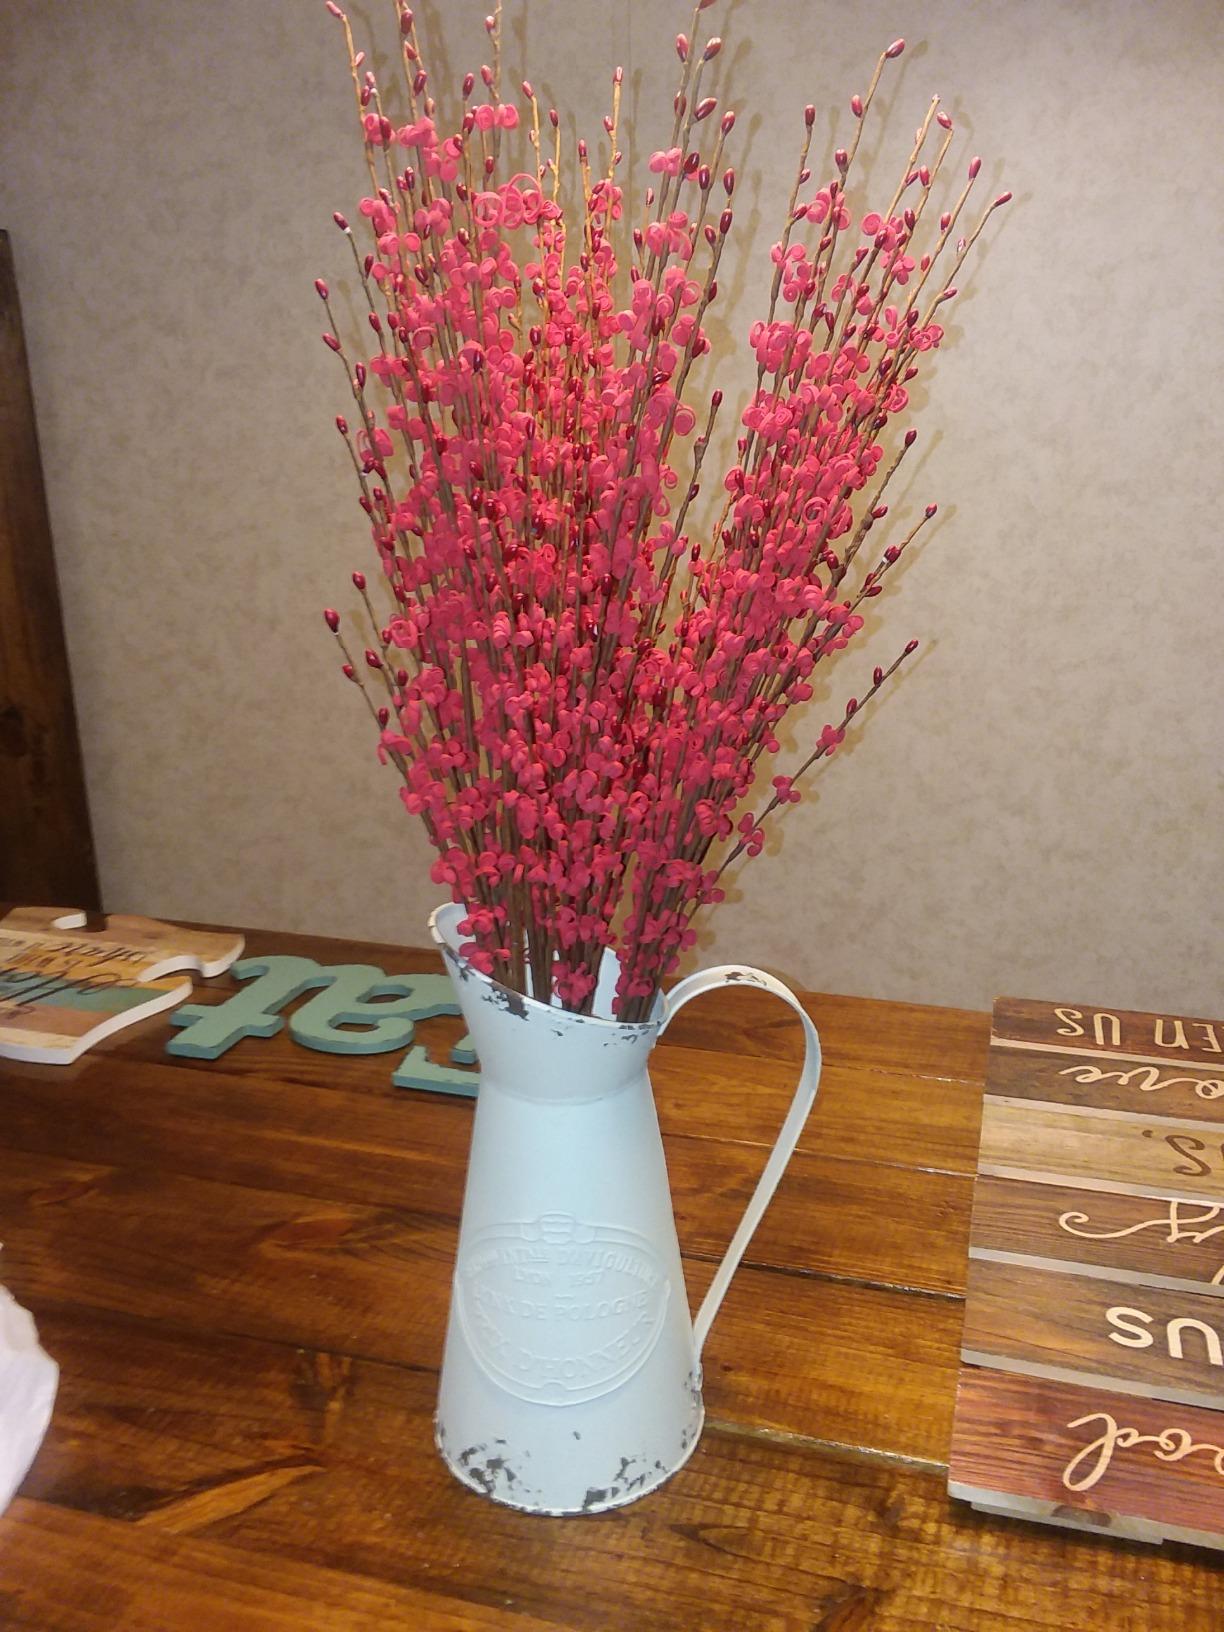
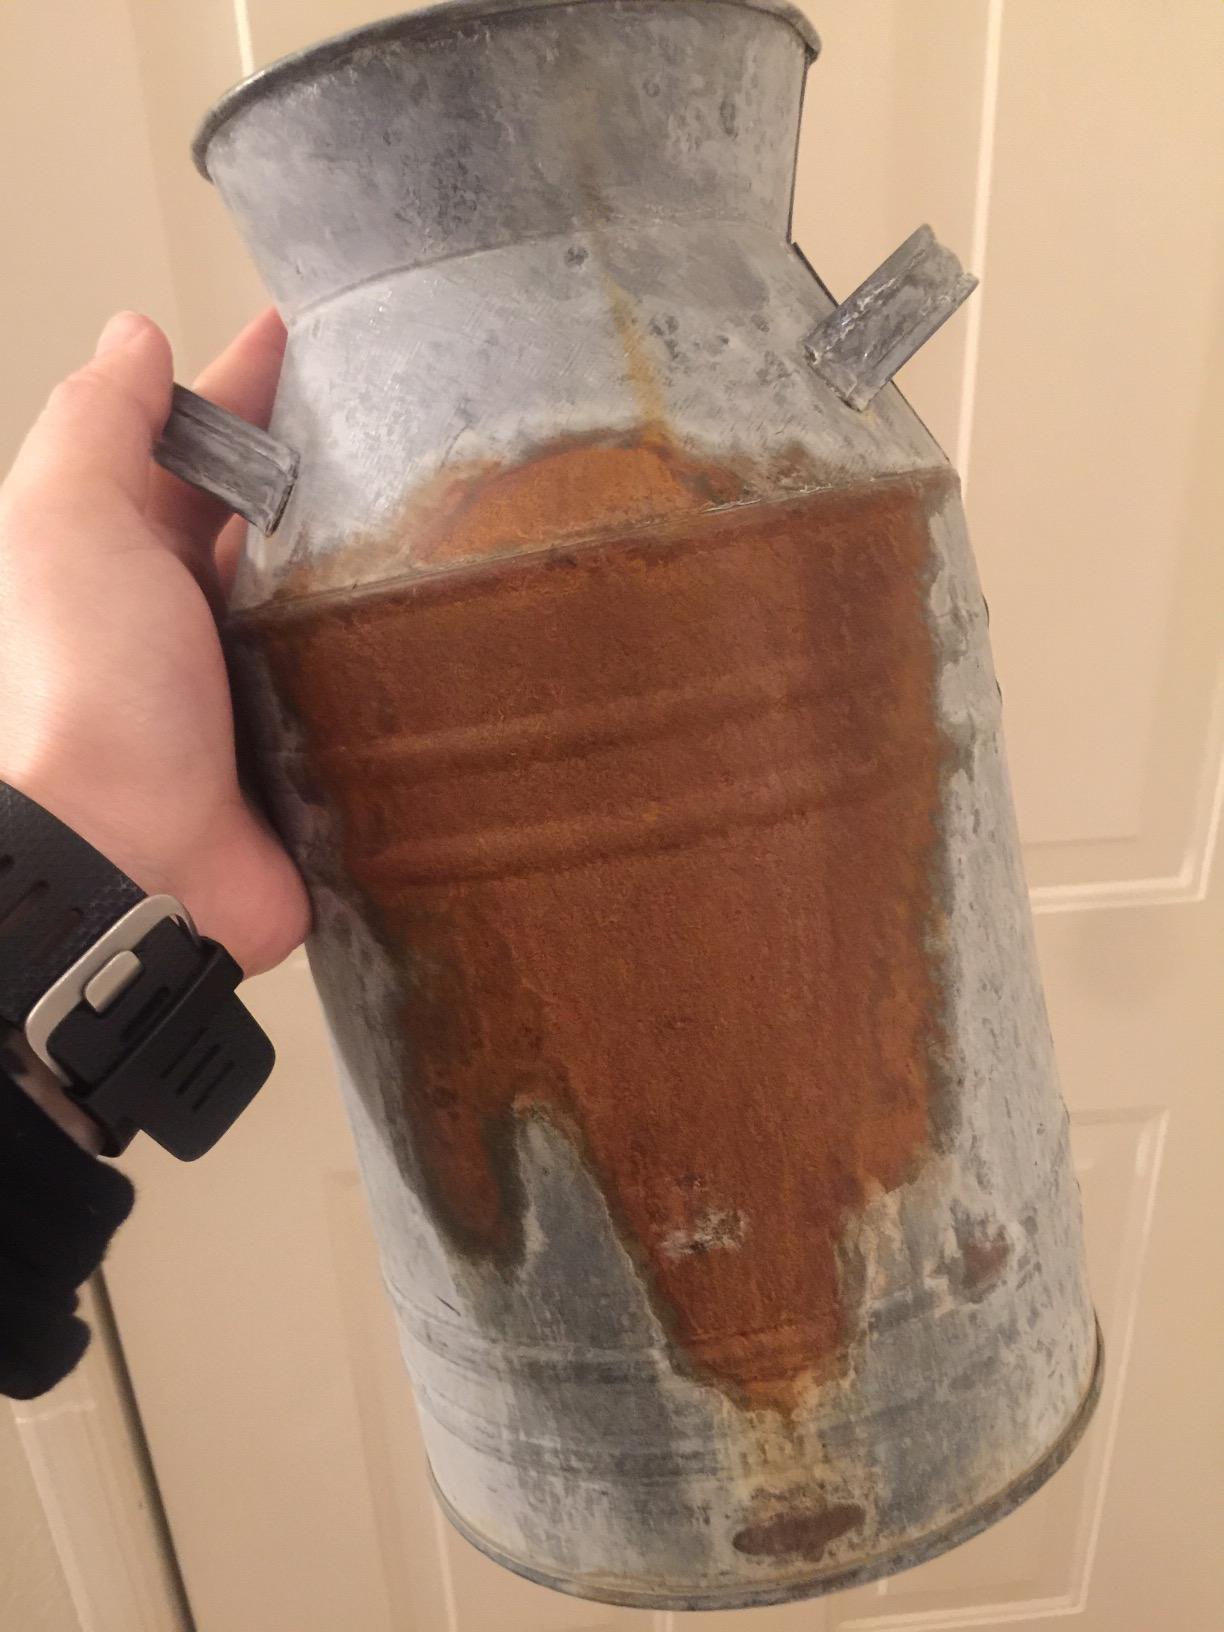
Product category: vase
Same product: no